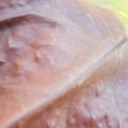
Label: Phoma